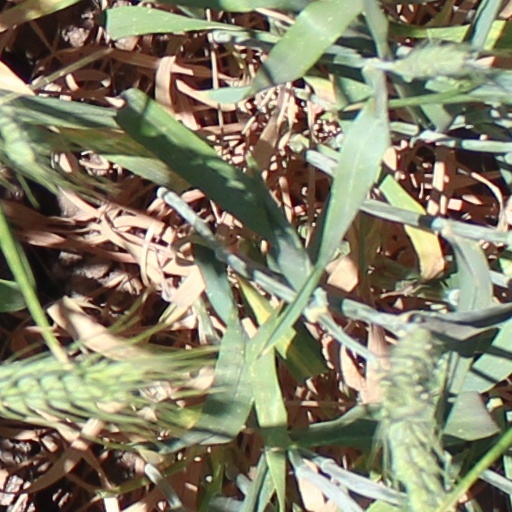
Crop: wheat